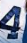
Number: 4